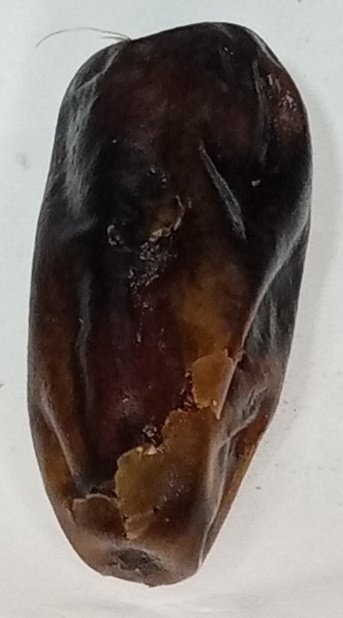
Variety: gajar
Size: medium
Grade: grade-1